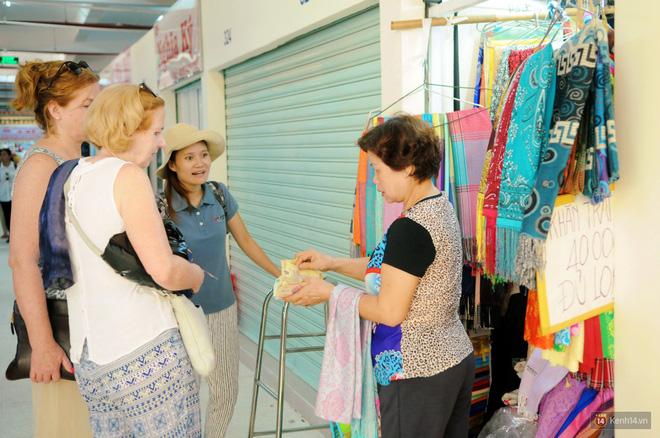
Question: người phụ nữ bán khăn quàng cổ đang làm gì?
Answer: đang thối tiền cho khách